Kentucky Kingdom

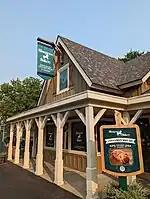
Bluegrass Bakery is one of the park's restaurants.

Kentucky Kingdom has a total of 30 restaurants and food stands across the park. Season pass holders are given a 10%-20% discount depending on level of pass on all food purchases. On March 30, 2006, Six Flags and Papa John's Pizza formed a multi-year marketing alliance, which led to Papa John's Pizza opening various restaurants in the park. Kentucky Kingdom prepares more than 50,000 catered meals every season, and up to 5,000 meals per day.